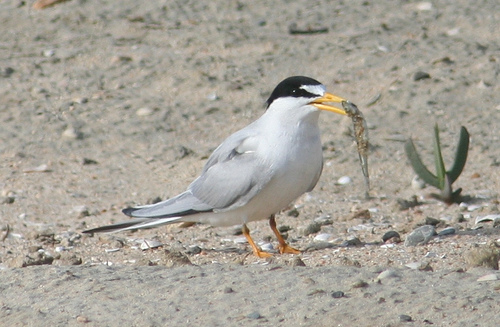
the bird has a yellow bill and a black crown as well as white throat.
the white bird with a black head has a bright yellow beak and bright orange feet.
a small bird with a black crown, white face and black eye ring, with white and grey feathers covering the rest of its body.
a large bird with slick white feathers, and a black top on crown.
the white bird features black on its head and a slightly curved-down, yellow beak.
this bird has wings that are grey and has a white belly
this bird's body is black, grey, and white in color, and has a yellow bill.
this particular bird has a belly that is white and has gray wings
this bird is white with black and has a long, pointy beak.
a gray bird with a black crown and cheek patch with a yellow bill and tarsus.
Species: Least Tern